Luke 13

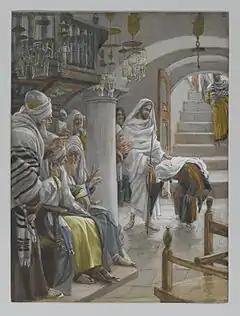
Christ healing an infirm woman by James Tissot, 1886–1896

This healing miracle of Jesus appears only in the Gospel of Luke among the canonical gospels of the New Testament. According to Luke's account, Jesus was teaching in a synagogue on the Sabbath day, when he observed a woman who had been crippled "by a spirit" for eighteen years, and healed her with the words "You have been set free". This might therefore be classified as an exorcism. The gospel account relates the story as another example of Jesus clashing with religious authorities over how the Sabbath should be honoured: when the synagogue ruler tells the woman she should have come to be healed on a different day, Jesus denounces the synagogue leaders as hypocrites because they would release their animals to feed on the Sabbath, so why should this "daughter of Abraham" (verse 16) not be set free on the Sabbath from what is keeping her captive?